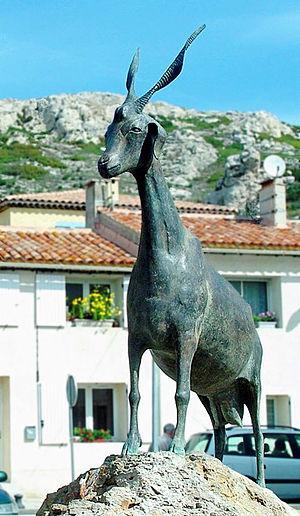
Statue de chèvre devant la mairie du village du Rove (Bouches du Rhône, France)